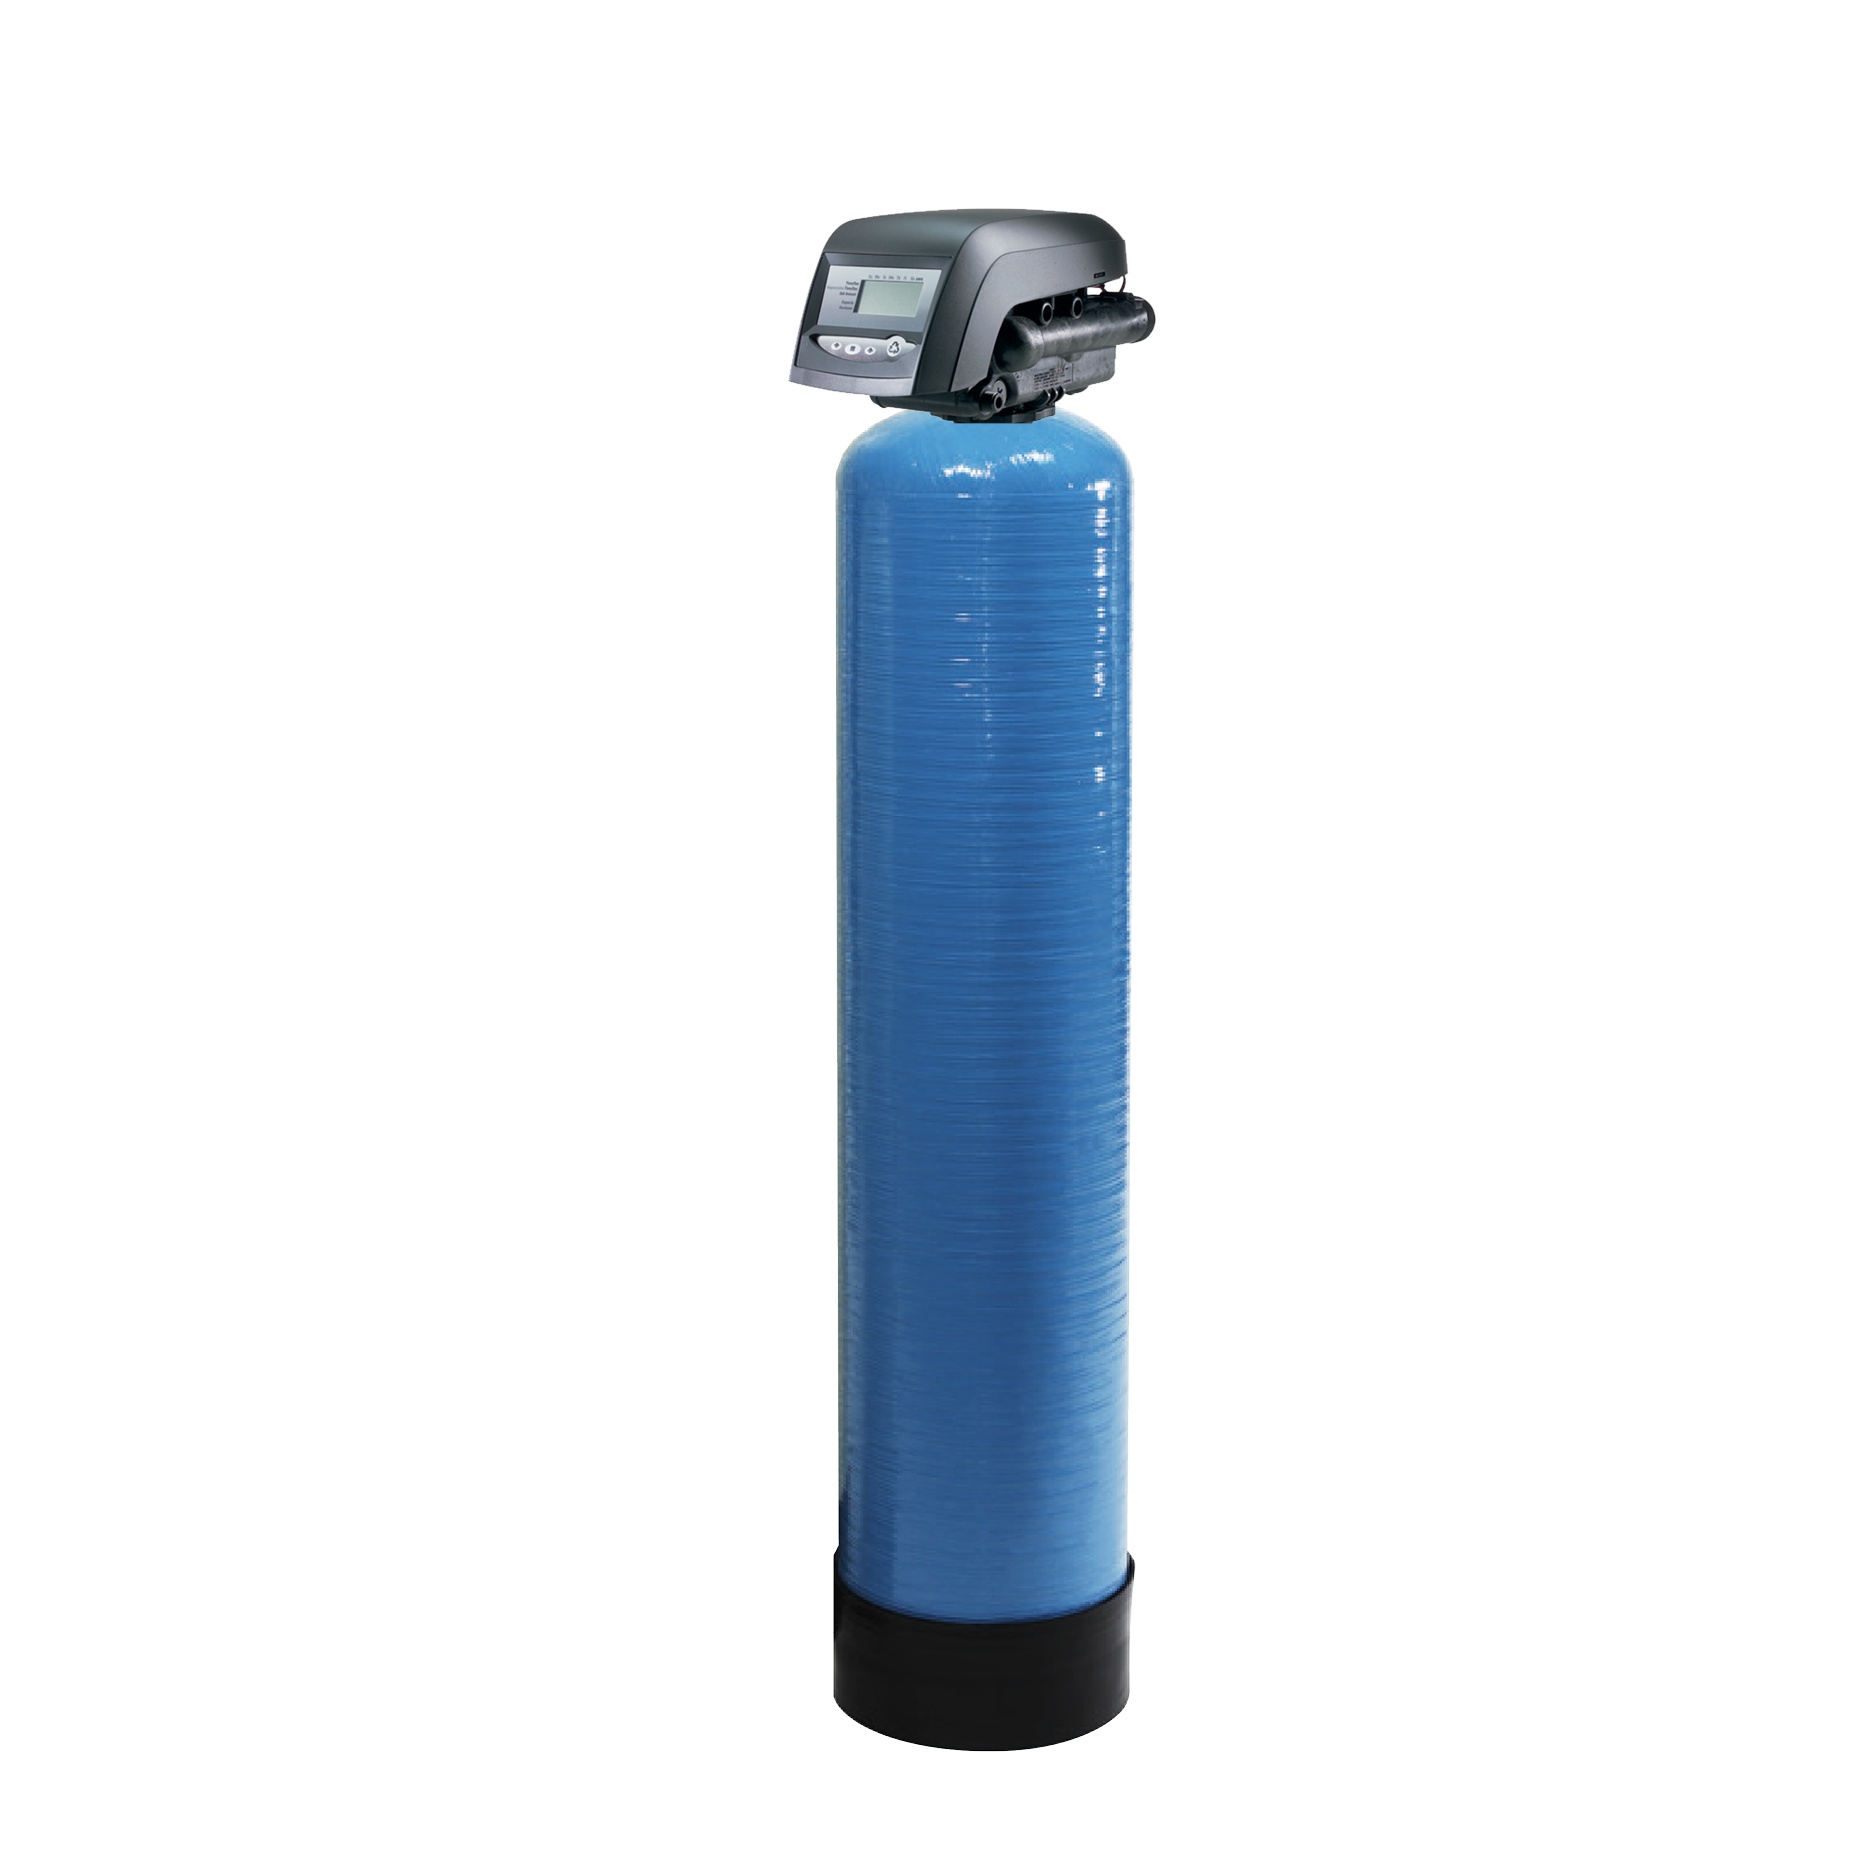
Pyrolox Filter System - Automatic
For The Treatment Of Problem Bore Water Pyrolox Filter System "Automatic" 12 x 52 Tank up to 20 lpm Product Code: PFA-1252-742 Pyrolox Filter System "Automatic" 16 x 65 Tank up to 30 lpm Product Code: PFA-1665-293 REMOVES/REDUCES Iron Manganese Hydrogen Sulfide GENERAL INFO A naturally mined ore, Pyrolox has been used in water treatment for more than 75 years. It is NSF-61 certified. Through a natural chemical reaction, Pyrolox has the ability to help produce clean, high-quality water. Pyrolox filter media works by oxidizing iron, manganese and hydrogen sulfide in problem water. Trapped particulate is then removed from the media bed during the backwash cycle. To maintain and further augment the long-term performance and removal capacity of the media, an oxidant feed of some type is recommended. This will maintain the media and enhance removal capacity. Chlorine injection (options include chlorine, sodium hypochlorite, or calcium hypochlorite) immediately up stream of the filter feed is a simple way to meet this recommendation. Other acceptable oxidants include air injection, potassium permanganate, sodium permanganate, etc. Hydrogen peroxide is specifically prohibited for use as an oxident. It is important that Pyrolox media is backwashed properly to ensure adequate bed expansion and continued service life. It is recommended that Pyrolox be installed with an underbed and be backwashed daily. Individual application requirements may vary. FEATURES | BENEFITS Effective reduction of iron, manganese and hydrogen sulfide Durable media with long service life Certified to NSF/ANSI Standard 61 CONDITIONS FOR OPERATION Operating parameter: pH required to be in range of 6.5-9.0 Bed Depth: Suggested depth 18 inches. Dependent on application and water quality. Backwash Flow Rate: 25-30 gpm/sq.ft. Freeboard: 40% of bed depth (min.) Underbed: Garnet #8, #8-#12. #3 Silica. Other materials are also suitable but must keep media from migrating downward and be heavy enough to remain in place during backwash. Service flow rate: 5 gpm/sq. ft. STRUCTURAL® POLYGLASS TANK Pentair® Structural Polyglass Vessels have been the industry standard for quality and performance for over 30 years. Featuring a one-piece, seamless, high-density polyethylene liner and an encapsulated, leak-free engineered polymer inlet, Structural Polyglass Vessels were designed to provide you with years of worry-free performance. OPERATING PARAMETERS (TANK) Maximum operating pressure – 150 psi Maximum operating temperature – 49°C AUTOTROL® INTELLIGENT CONTROL VALVE Time-tested Duraflow flapper provides frictionless sealing for longer service life Fibre-reinforced polymer valve body for superior strength and durability, non-corrosive and UV-resistant Optical sensor for precision cycle positioning Designed with double backwash for reduced hardness leakage Fully adjustable 5 or 8 cycle control for an efficient and reliable water treatment system Continuous service flow rate of 95 LPM with a backwash of 76 LPM Backwash capability accommodates softener tank up to 16” in diameter Supercapacitor for keeping time of day during a power outage Environmental protective cover for water resistance, corrosion resistance, and UV stability Soft water refill for a cleaner brine tank Programming is stored in memory and will not be lost due to power outages History data for valve performance 742 Time Clock Same features as the 740 Time Clock, plus: • Fully programmable cycle times • Salt setting in 1-pound increments • Optional no-salt detector • Operates 255, 263, 268, 278, and Magnum® IT with one controller PHYSICAL PROPERTIES Color: Black Bulk Density: 120 lbs./cubic foot Mesh Sizes: US 8 x 20, US 20x40, UK 18/44 Specific Gravity: 3.8 Packaging: 60 lb. bags, 2,000 or 2,205 lb. super sacks
Brand: Pentair Autotrol
Category: Hardware > Plumbing > Water Dispensing & Filtration > Water Softeners > Salt-Based Water Softeners